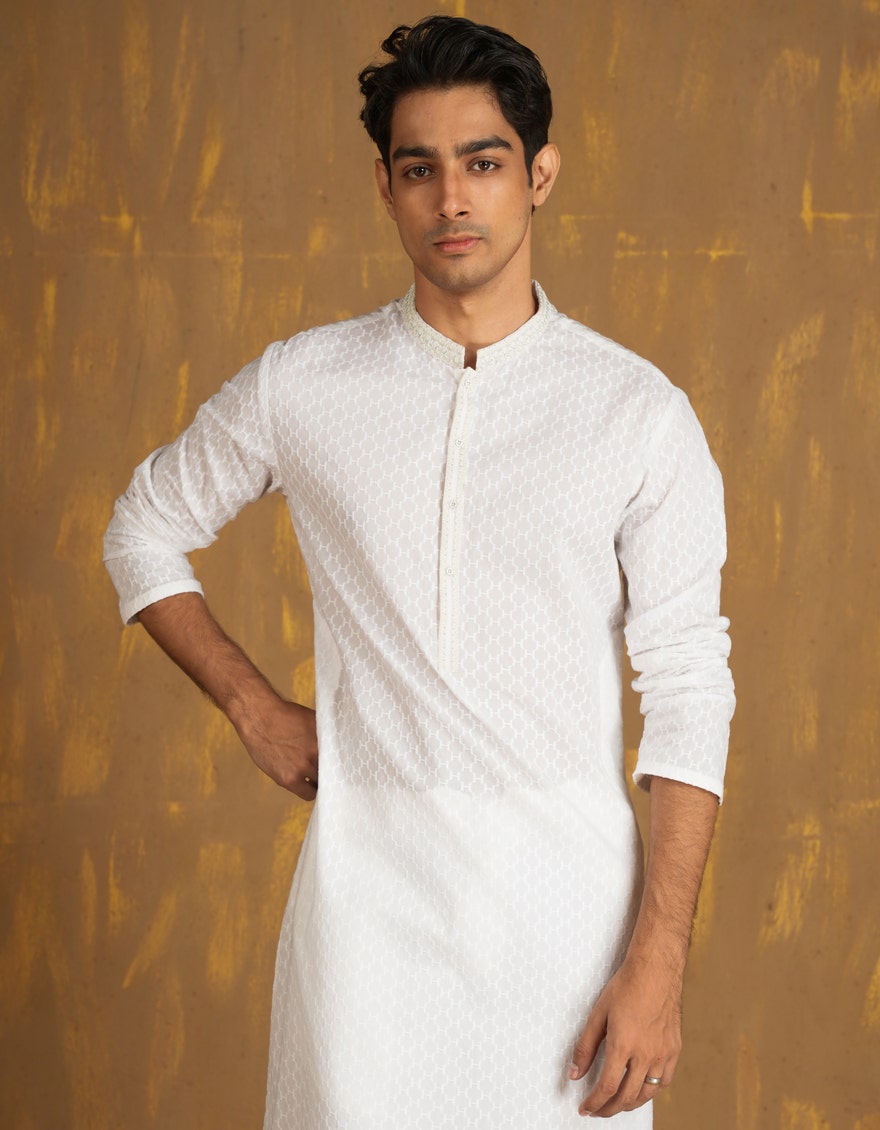
white kurta